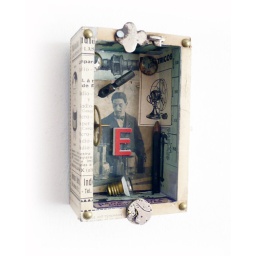
Assembly and installation in wooden box.Varius vintage recycling objects in plastic or paper.measures: 8 cm X 12cm X 3,5cmavailable